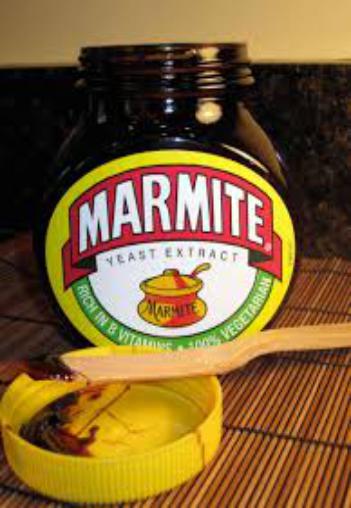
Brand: Marmite
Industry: Food